Inge Deutschkron

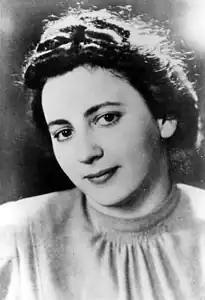

Inge Deutschkron (23 August 1922 – 9 March 2022) was a German and Israeli journalist and author. She experienced the Nazi regime as a girl and young woman, living in Berlin first working in a factory, then hiding with her mother.